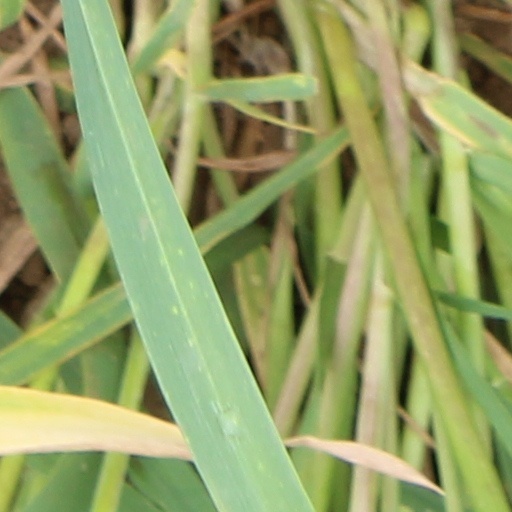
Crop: wheat